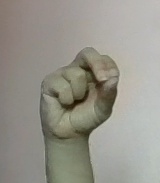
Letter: gaaf